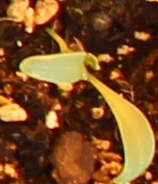
Label: Sugar beet